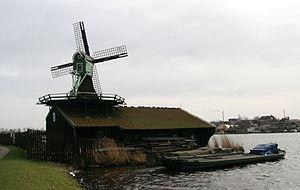
Cet article recense les moulins à vent de la province de Hollande-Septentrionale, aux Pays-Bas.